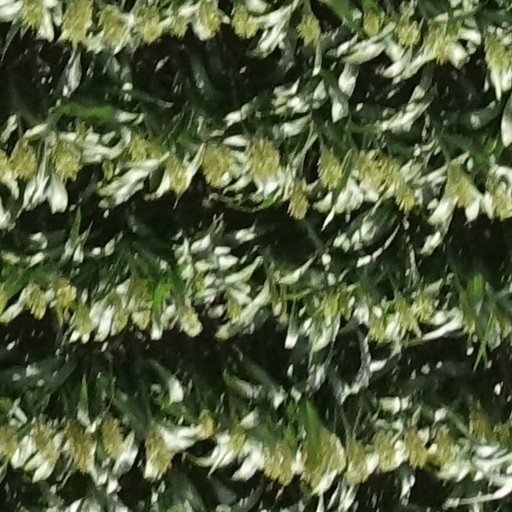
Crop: sorghum